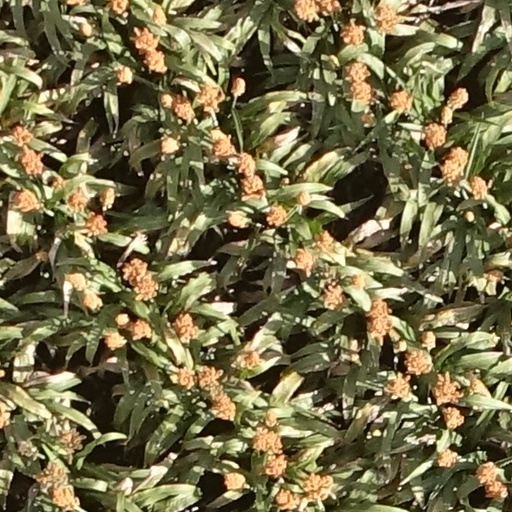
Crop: sorghum